Piercebridge Roman Fort

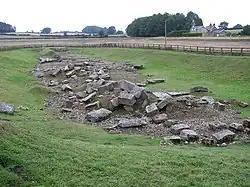
Piercebridge Roman Bridge

Lumps and bumps in the village green at Piercebridge as well as extensive excavated Roman buildings show that underneath it is the Roman fort. The Roman name for the site is uncertain, although it has been suggested that it could be "Morbium," a placename listed in the 4th century list of Roman officials, known as the Notitia Dignitatum. That said, there are other arguably better candidates for "Morbium", such as Scaftworth, near Bawtry. An old theory that Piercebridge may have been "Magis" is now generally rejected, the name more probably applying to the fort at Burrow Walls, near Workington in Cumbria. Another possible name has been put forward on the basis of the text of one of the Vindolanda Tablets dating from the mid-first century AD, in which reference is made to "Bremesio", the context of which strongly suggests an identification with Piercebridge.